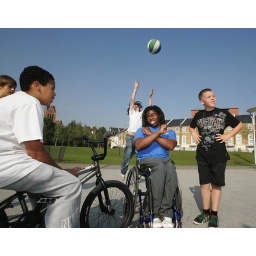
green screen in the pavilloin with skateboarding bike time trials and ade adepitan vists the center